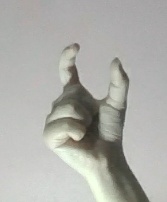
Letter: nun